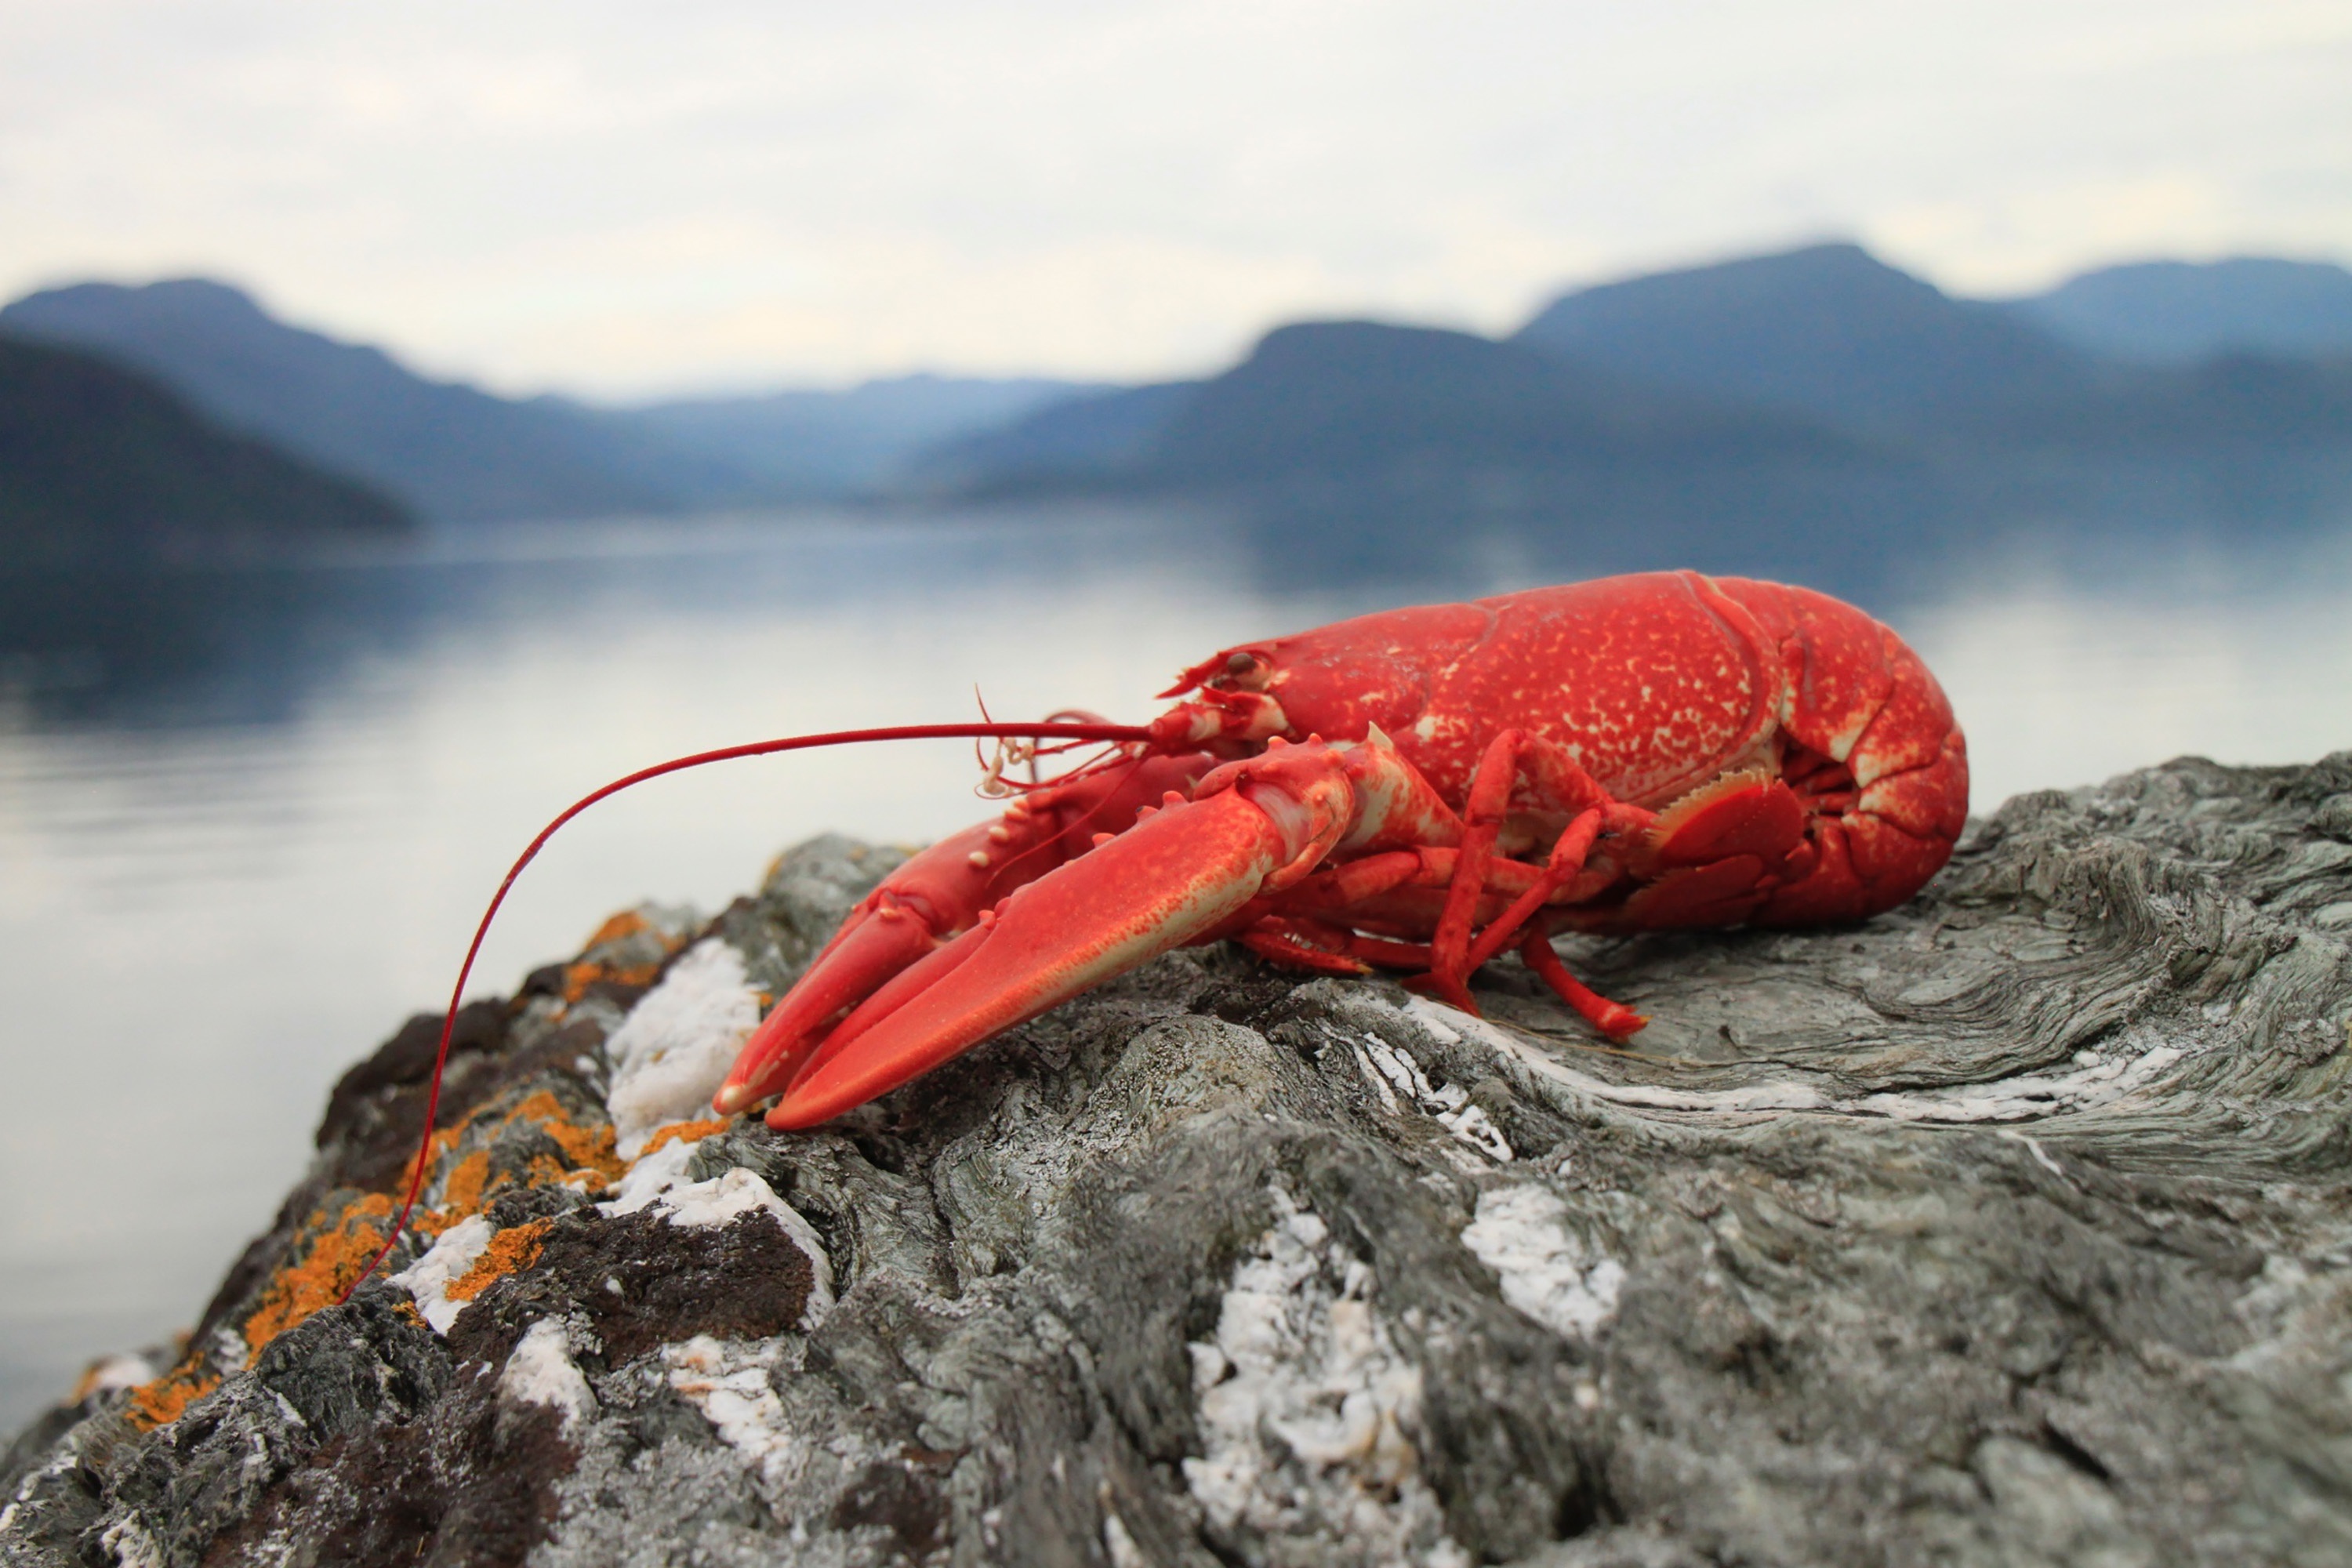
lobster, american lobster, homarus, invertebrate, decapoda, crustacean, spiny lobster, arthropod, geological phenomenon, organism, wildlife, rock, crayfish